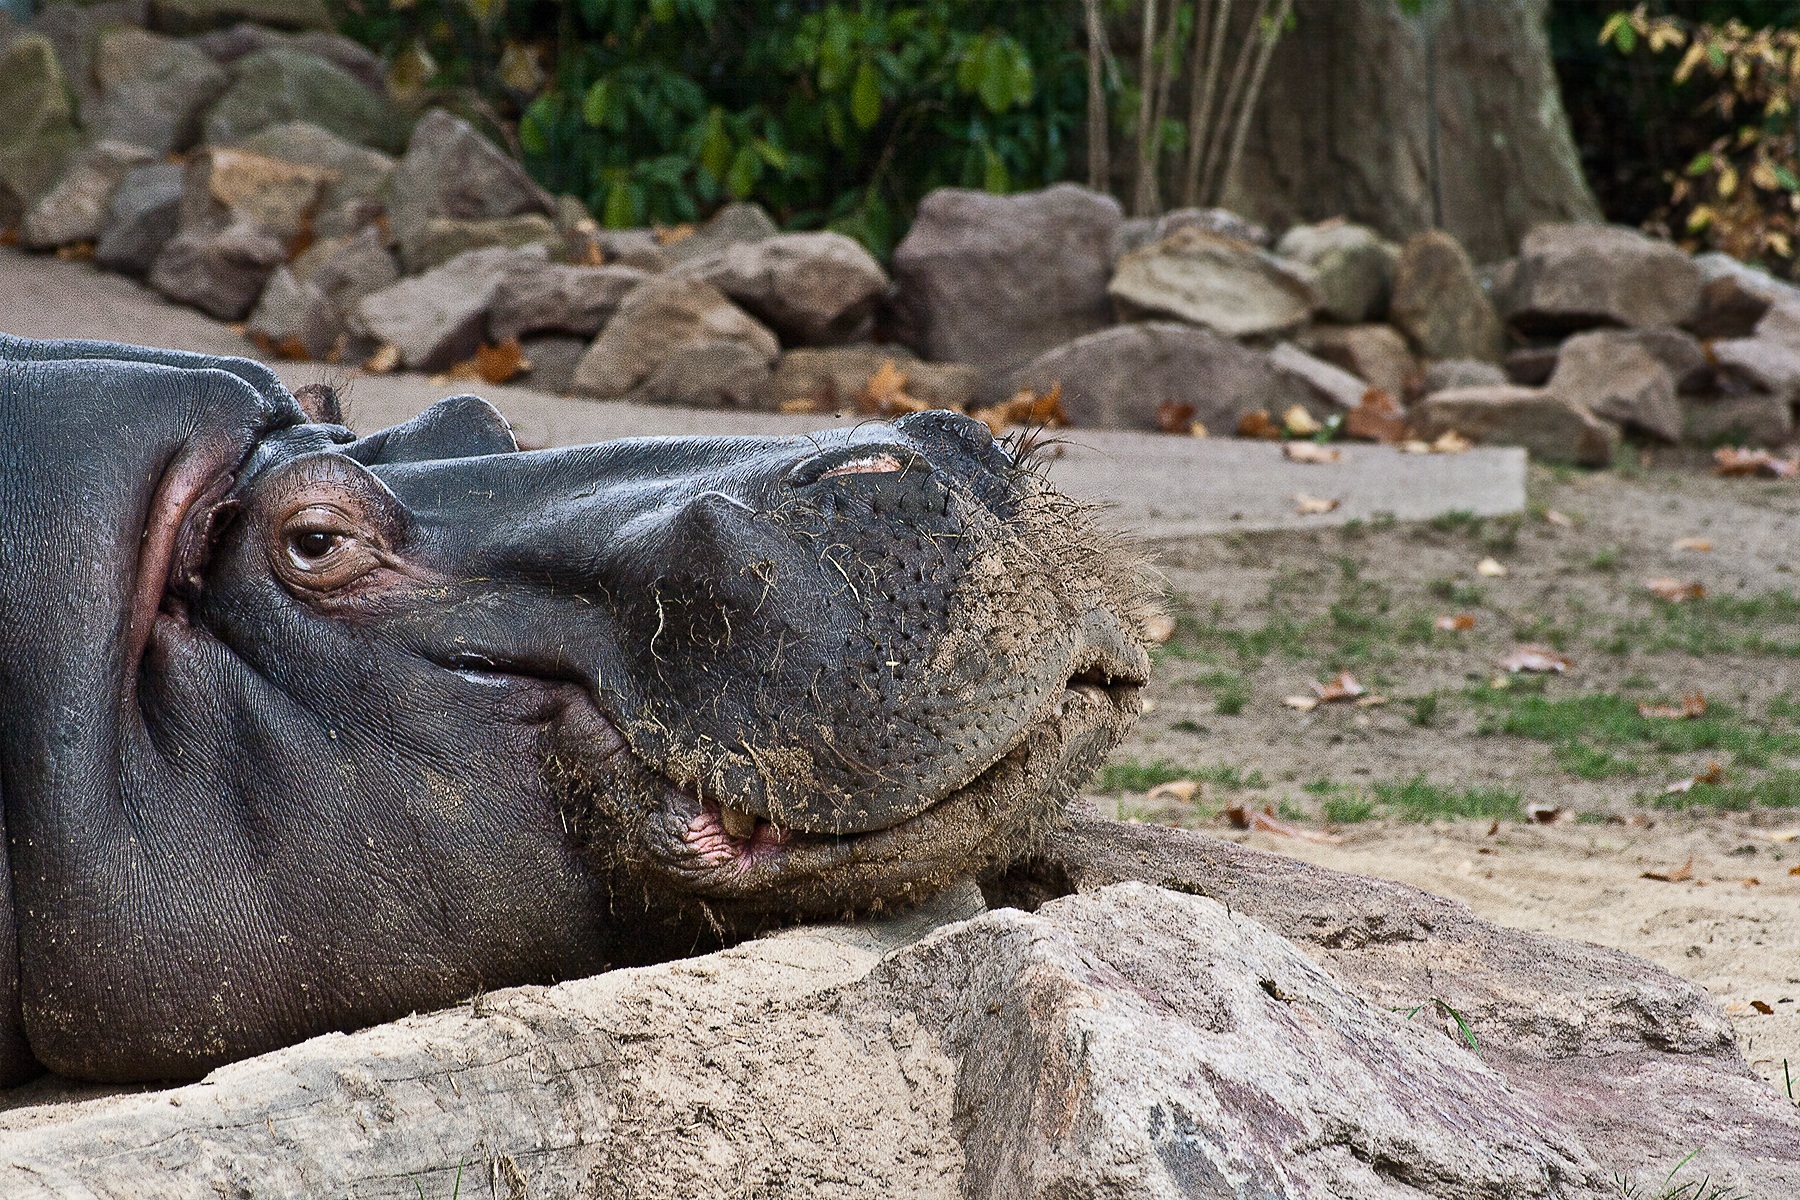
wildlife, zoo, fauna, hippopotamus